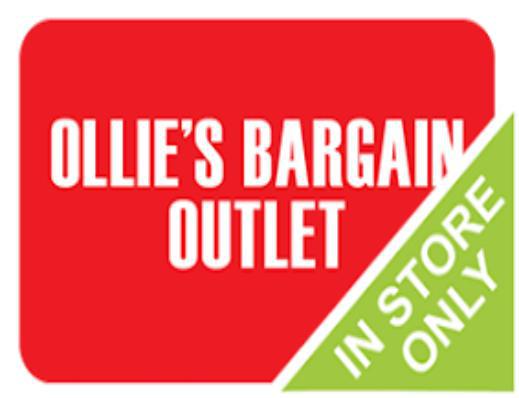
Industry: Others